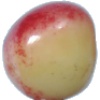
Label: Cherry Rainier 1